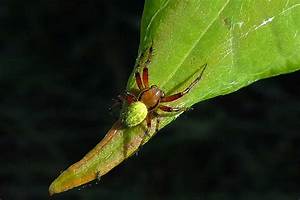
Label: ragno